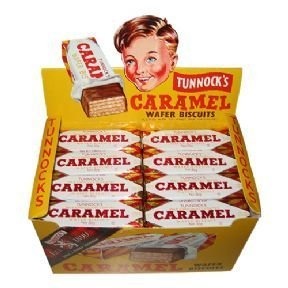
Item Name: Tunnocks Caramel Wafer Biscuits 30g (Box of 48) by Tunnocks
Value: 50.4
Unit: Ounce

Price: 9.3